Theatrhythm Dragon Quest

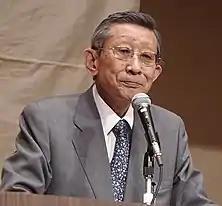
The tracks were overseen by Koichi Sugiyama, the composer of the "Dragon Quest" series.

"Theatrhythm Dragon Quest", like the "Theatrhythm Final Fantasy" predecessors, is a rhythm game. Following the music's beat, players hit notes as they align with the trigger circle. The game featured various kinds of notes: "touch notes" that require a single tap, "slide notes" that need to follow the arrow's direction by sliding, and "hold notes" that demand a sustained press. The note charts are displayed on the top screen of the Nintendo 3DS, with players controlling the game using either the lower touchscreen or a combination of any button and the circle Pad.